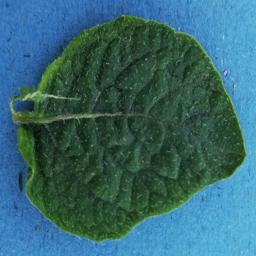
Label: Potato___Healthy